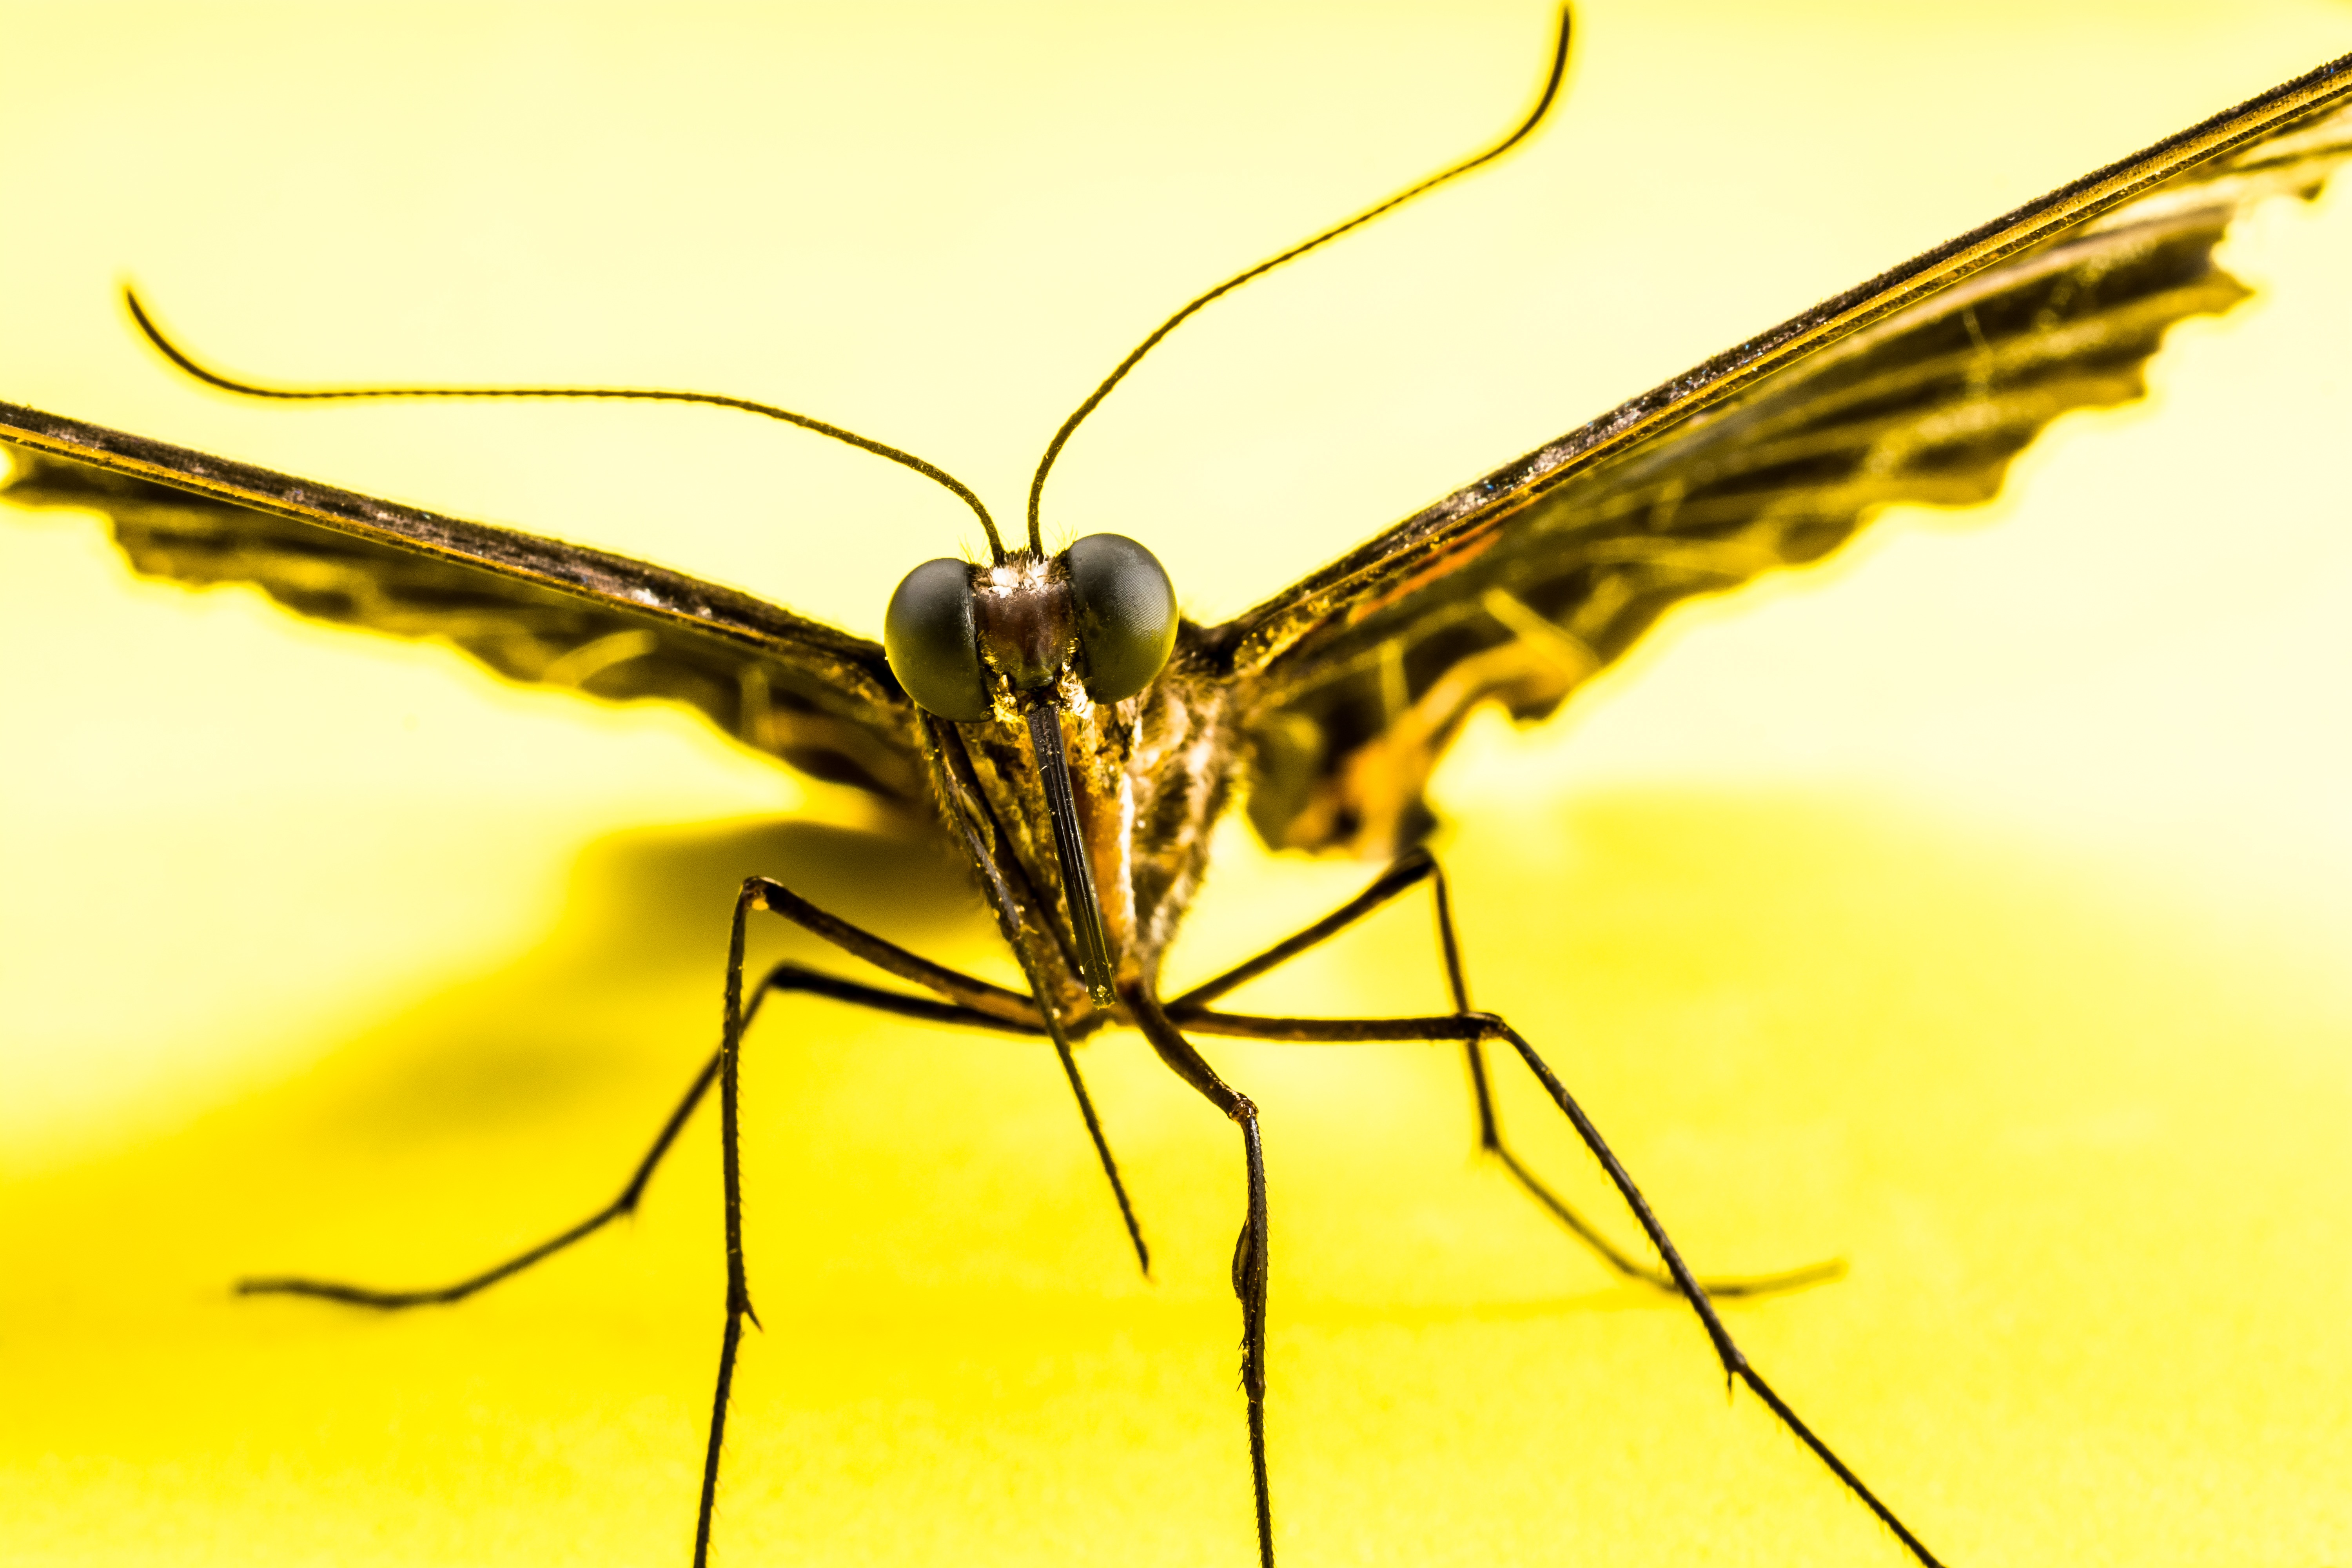
wing, insect, butterfly, yellow, fauna, invertebrate, close up, macro photography, arthropod